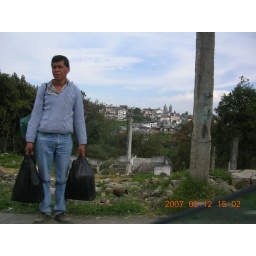
A typical scene: a local at a bus stop in the mountain town of Teziutzlan, Puebla, MX.